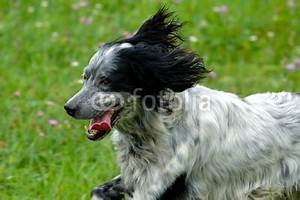
Label: cane